Robert Loggia

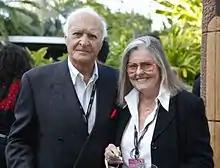
Robert and wife Audrey at the 2012 Miami International Film Festival

Loggia was married to Della Marjorie Sloan, from 1954 until they divorced in 1981, with whom he had three children. In 1982, Loggia married Audrey O'Brien; they remained married until his death in 2015.